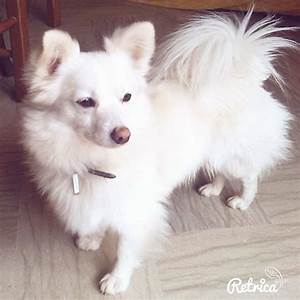
Label: cane